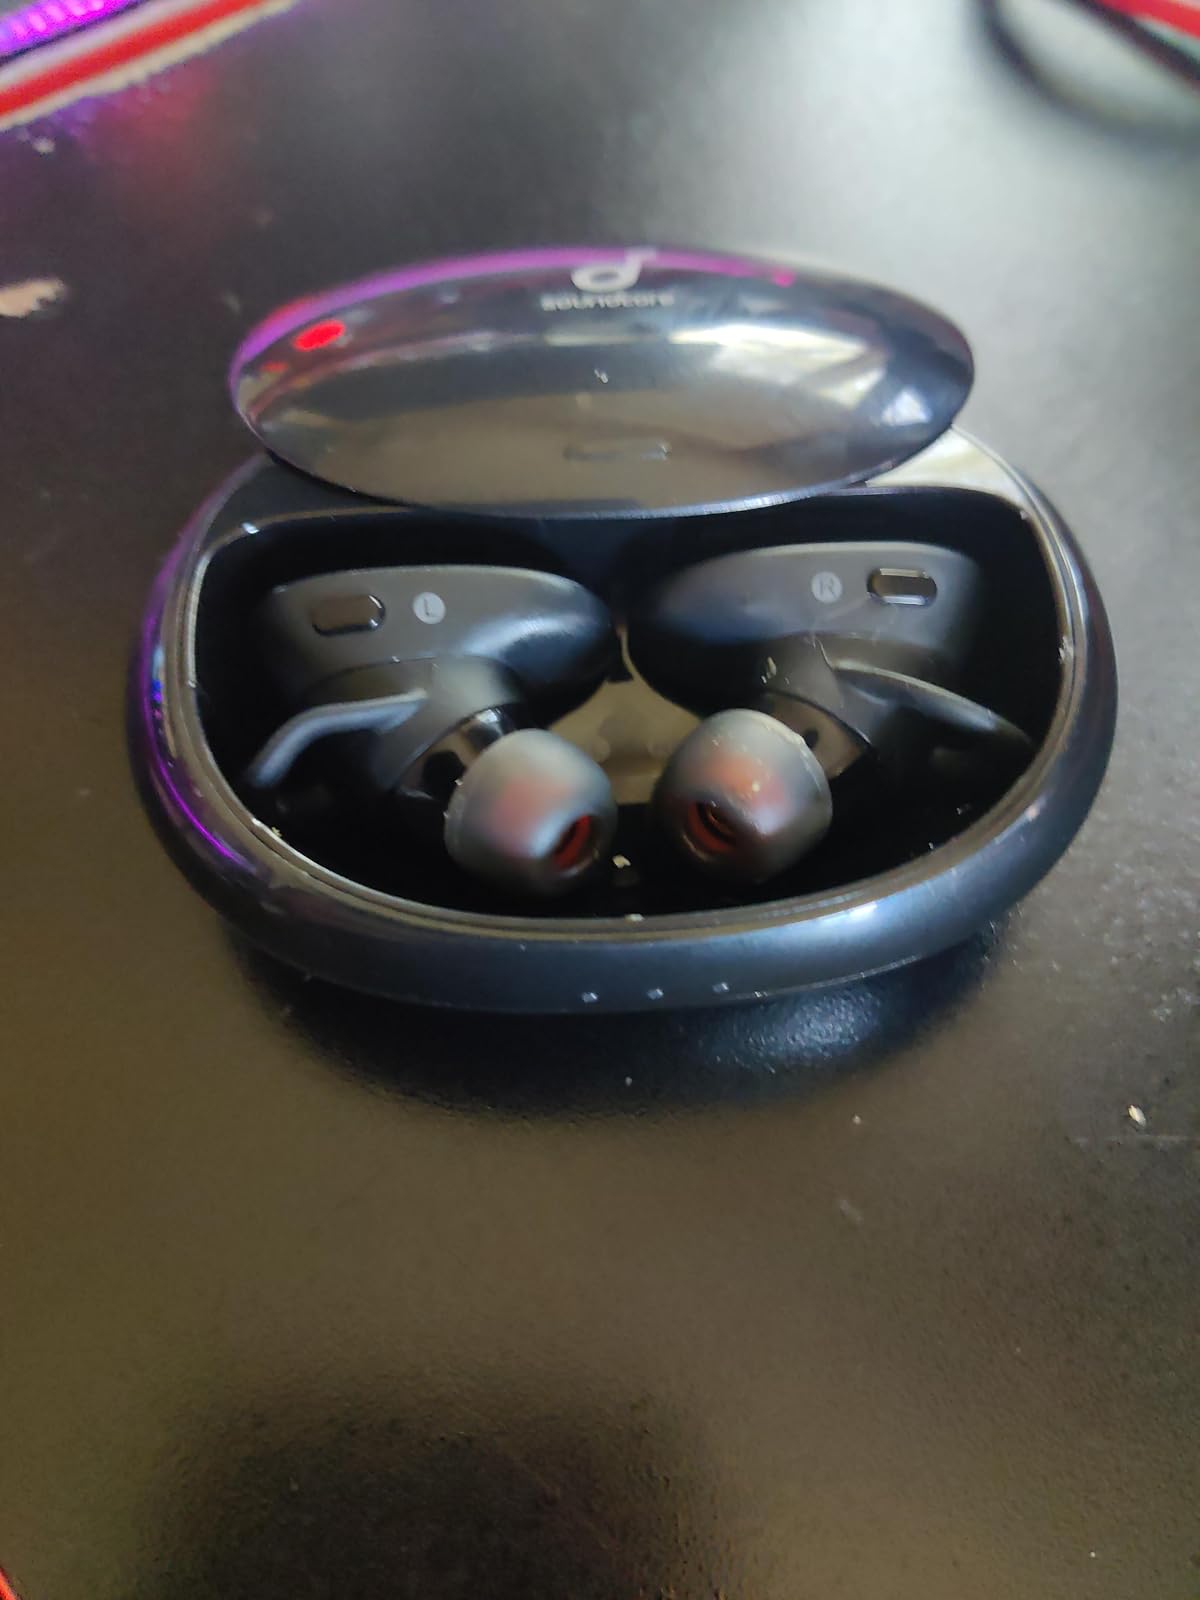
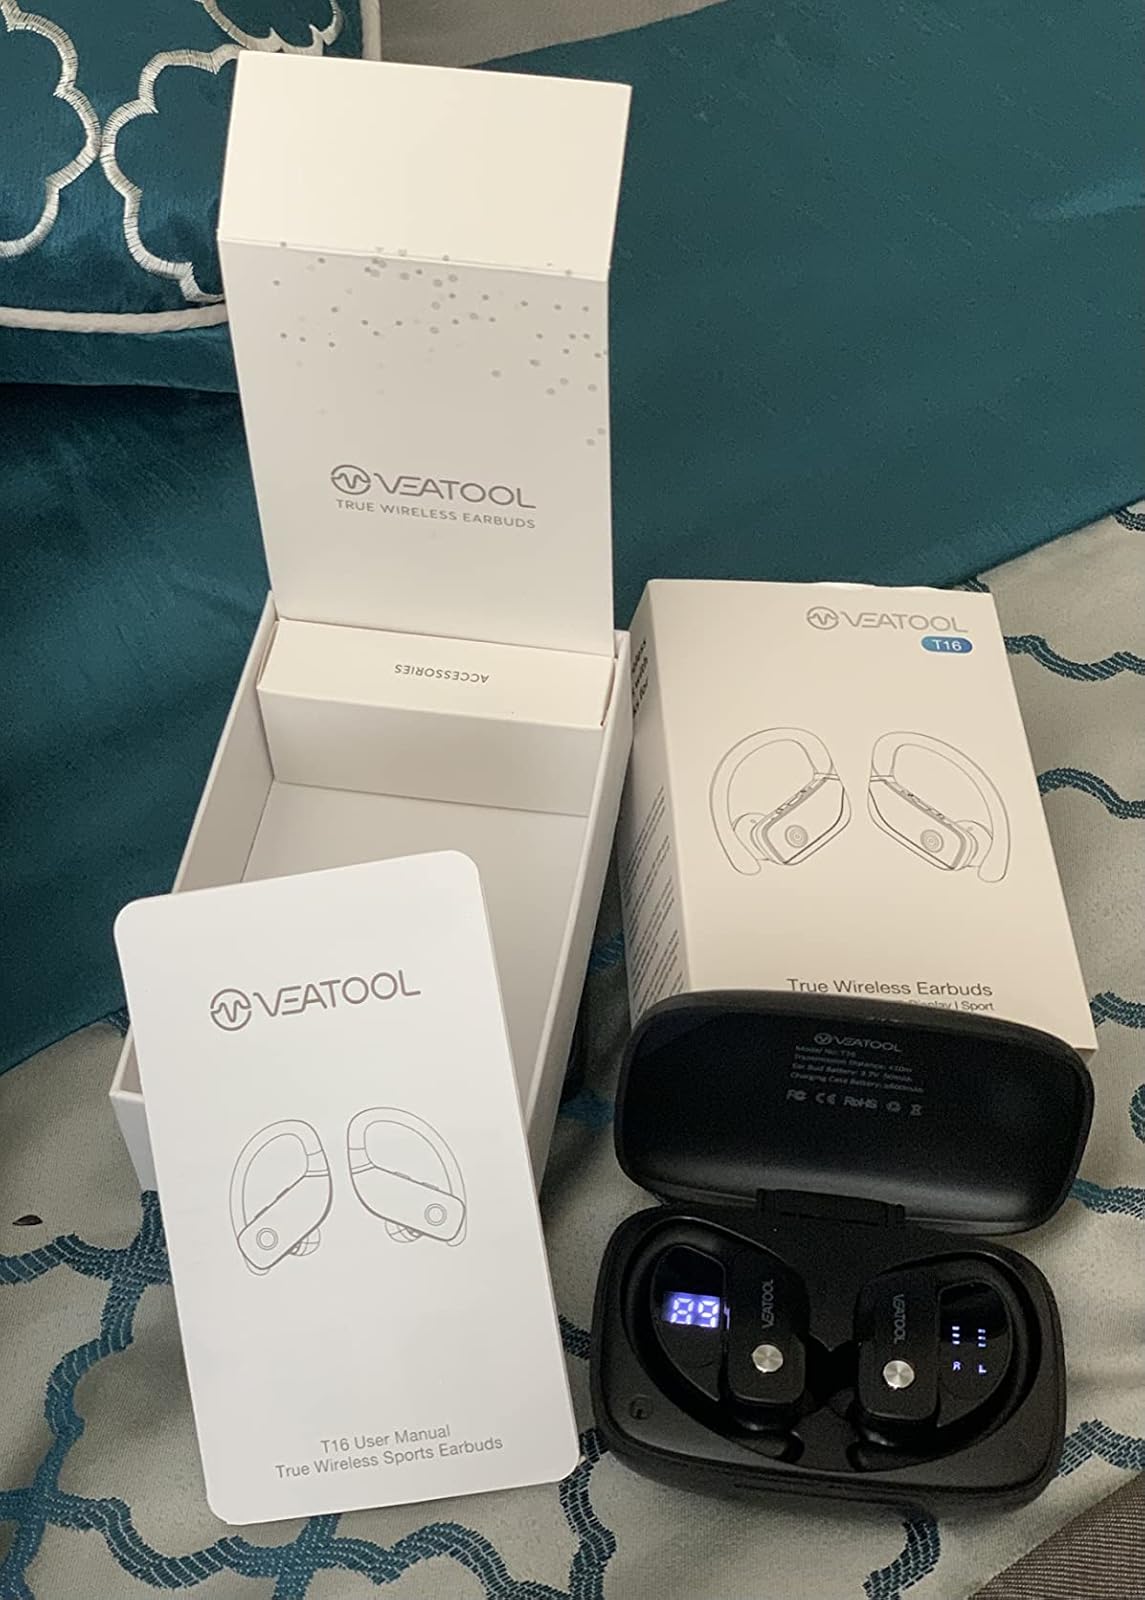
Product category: earbuds
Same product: no